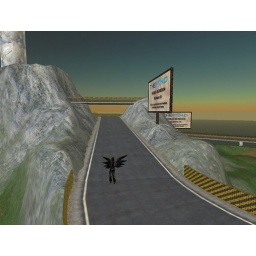
Added a cross walkway over the main decline through the mountain